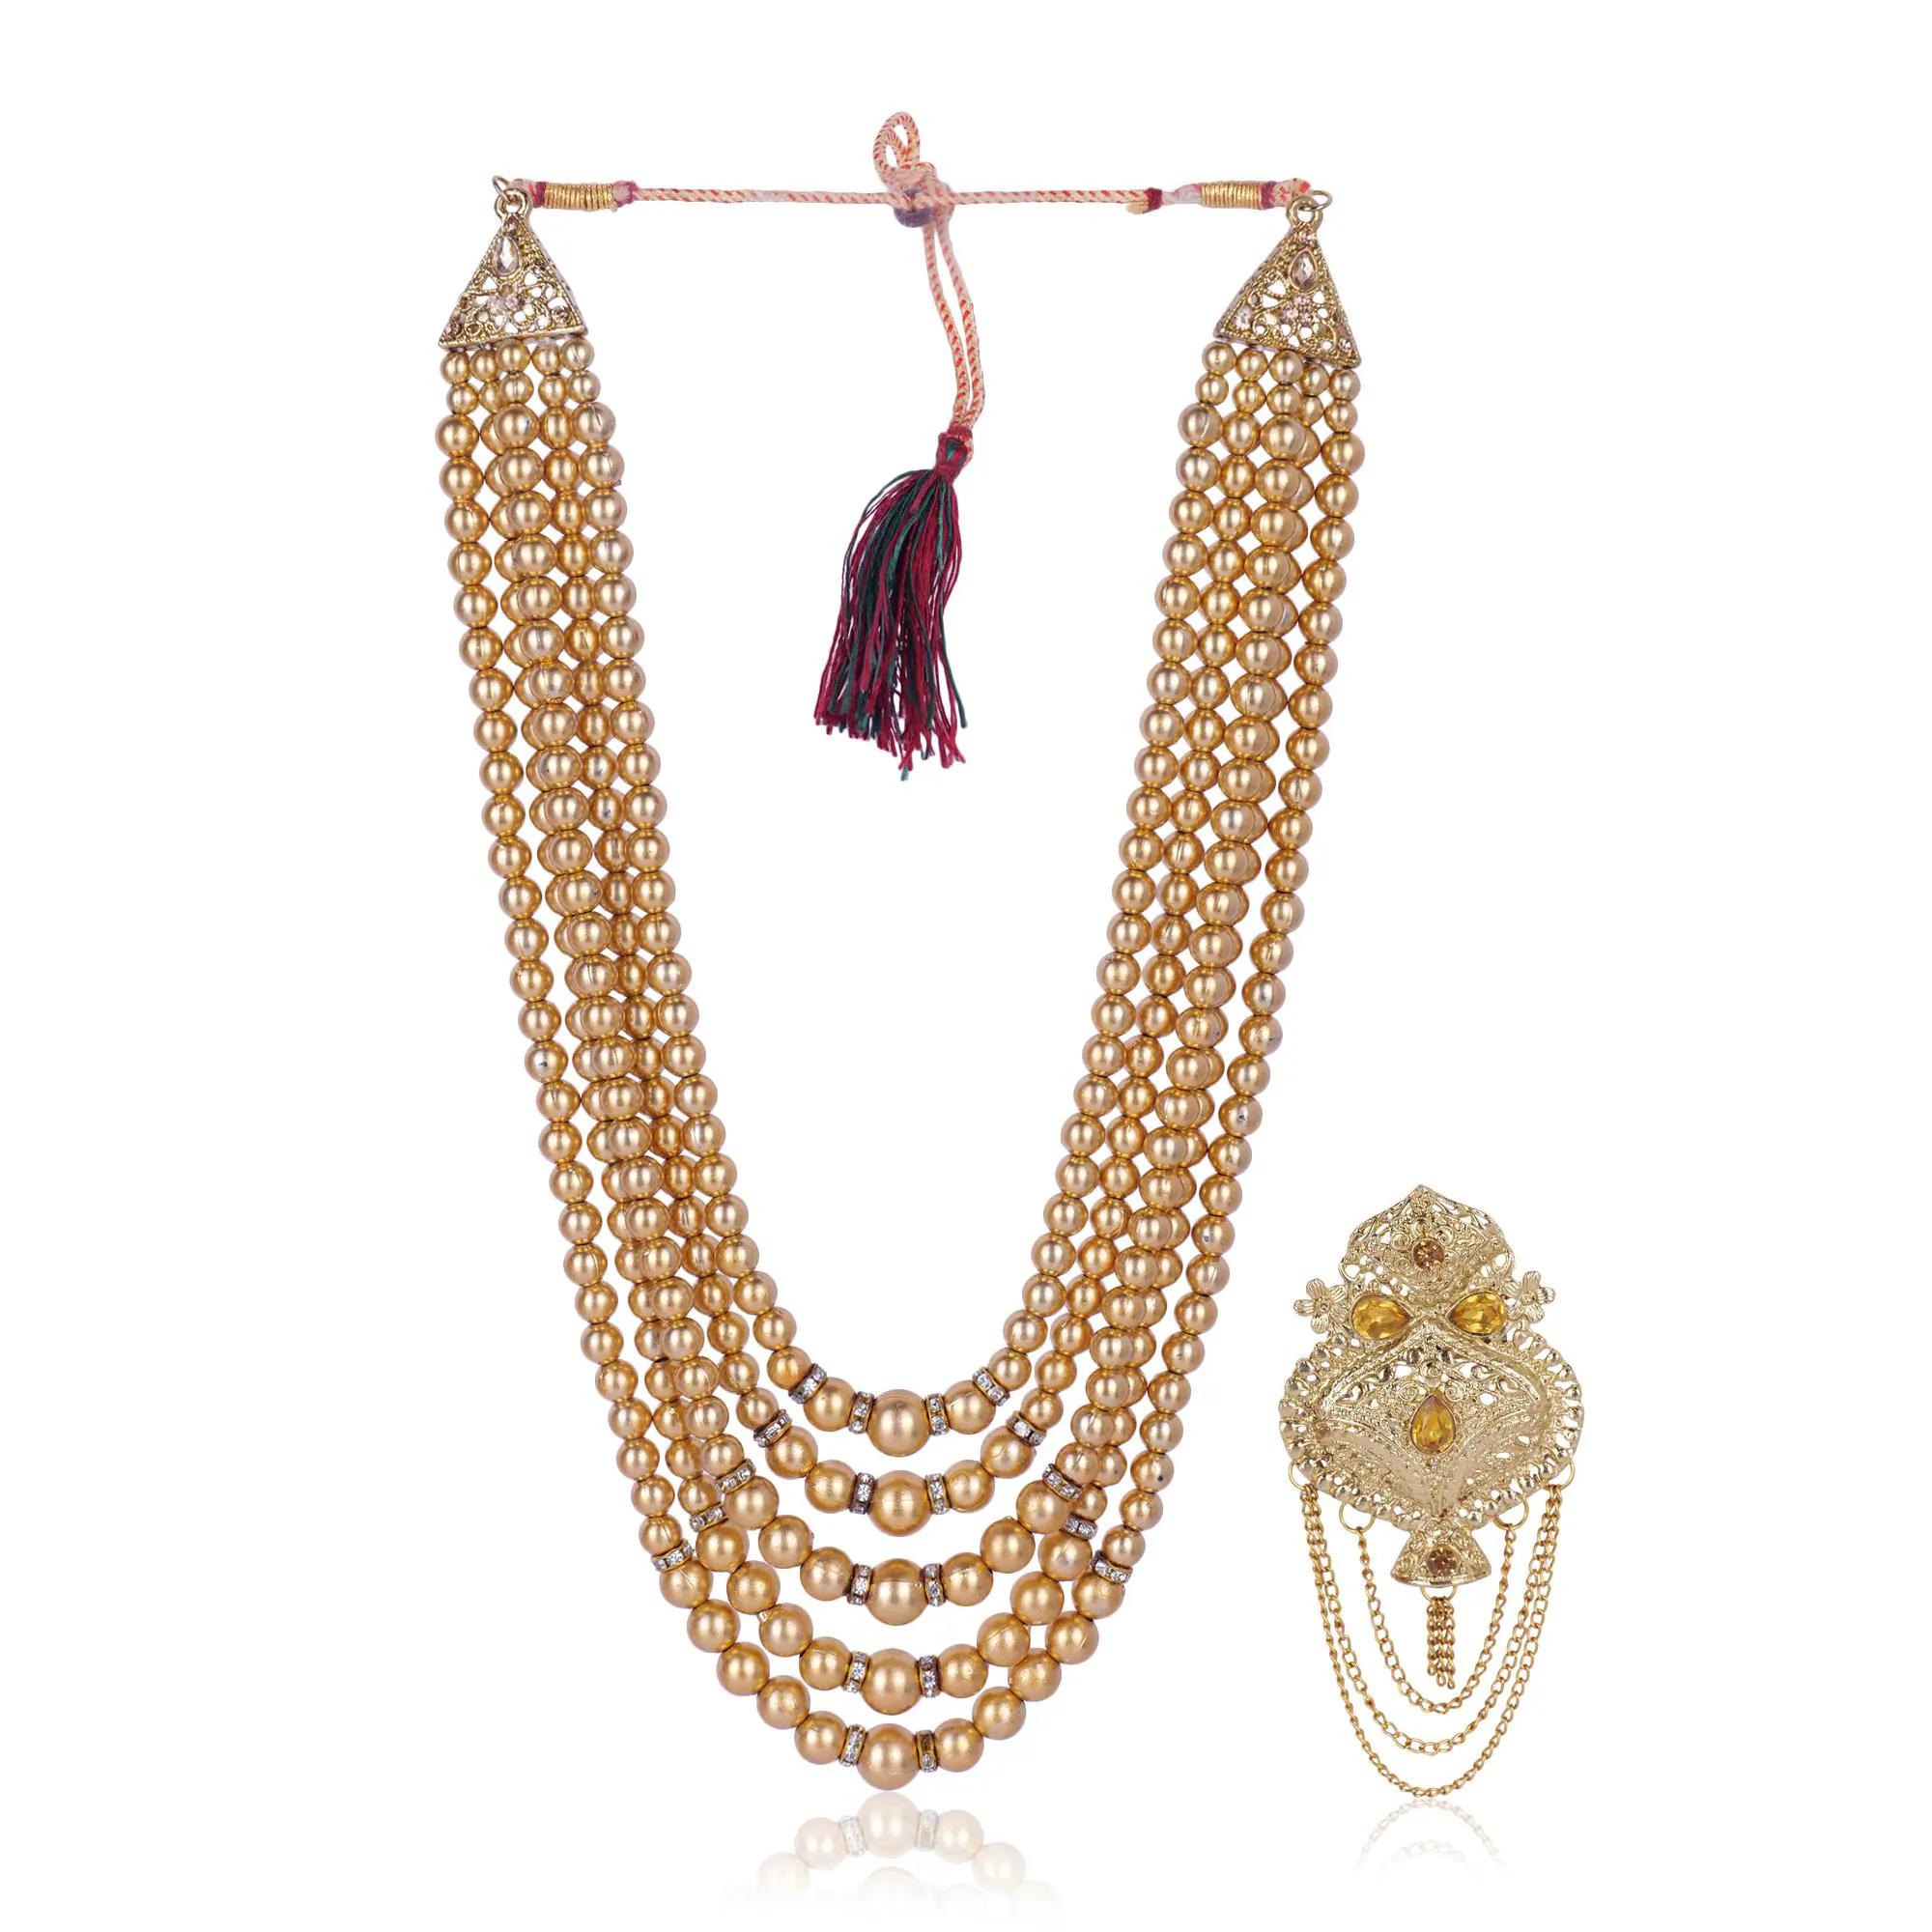
JIYANSHI FASHION: Dulha groom sherwani Necklace/Moti Mala for Men for wedding | Groom Mala and Brooch Set
Type: Chains
Brand: JIYANSHI FASHION
Price: Rs. 549
 Enhance your wedding day look with our Exquisite Groom Mala and Brooch Set, a symbol of elegance and tradition. The vibrant colors and intricate details ensure that it complements your attire, adding a touch of grandeur to your ensemble.
Features: COLOR: CHEEKU,IDEAL: MEN,HIGH QUALITY